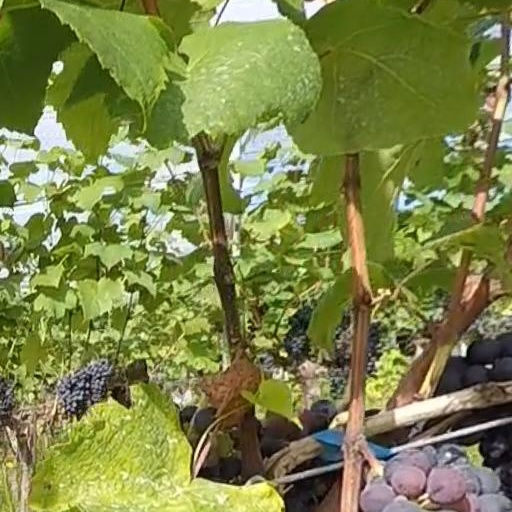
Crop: grape